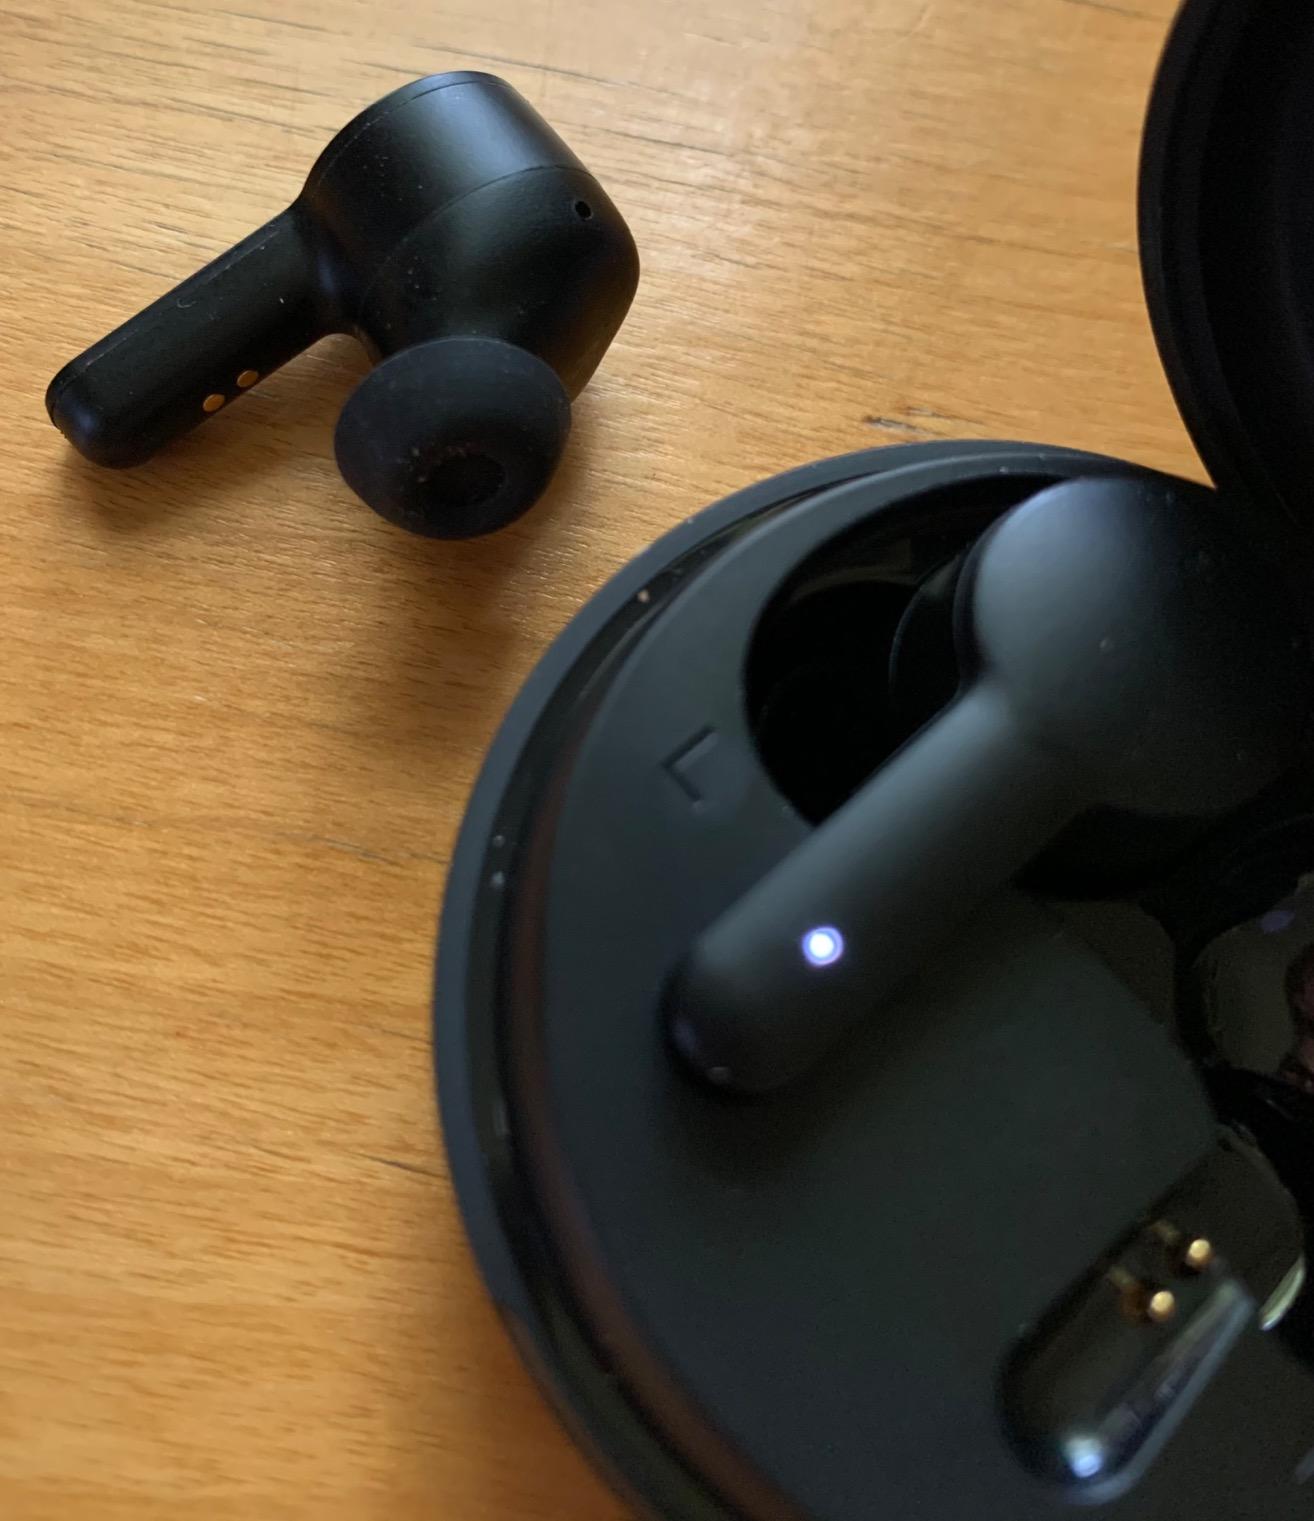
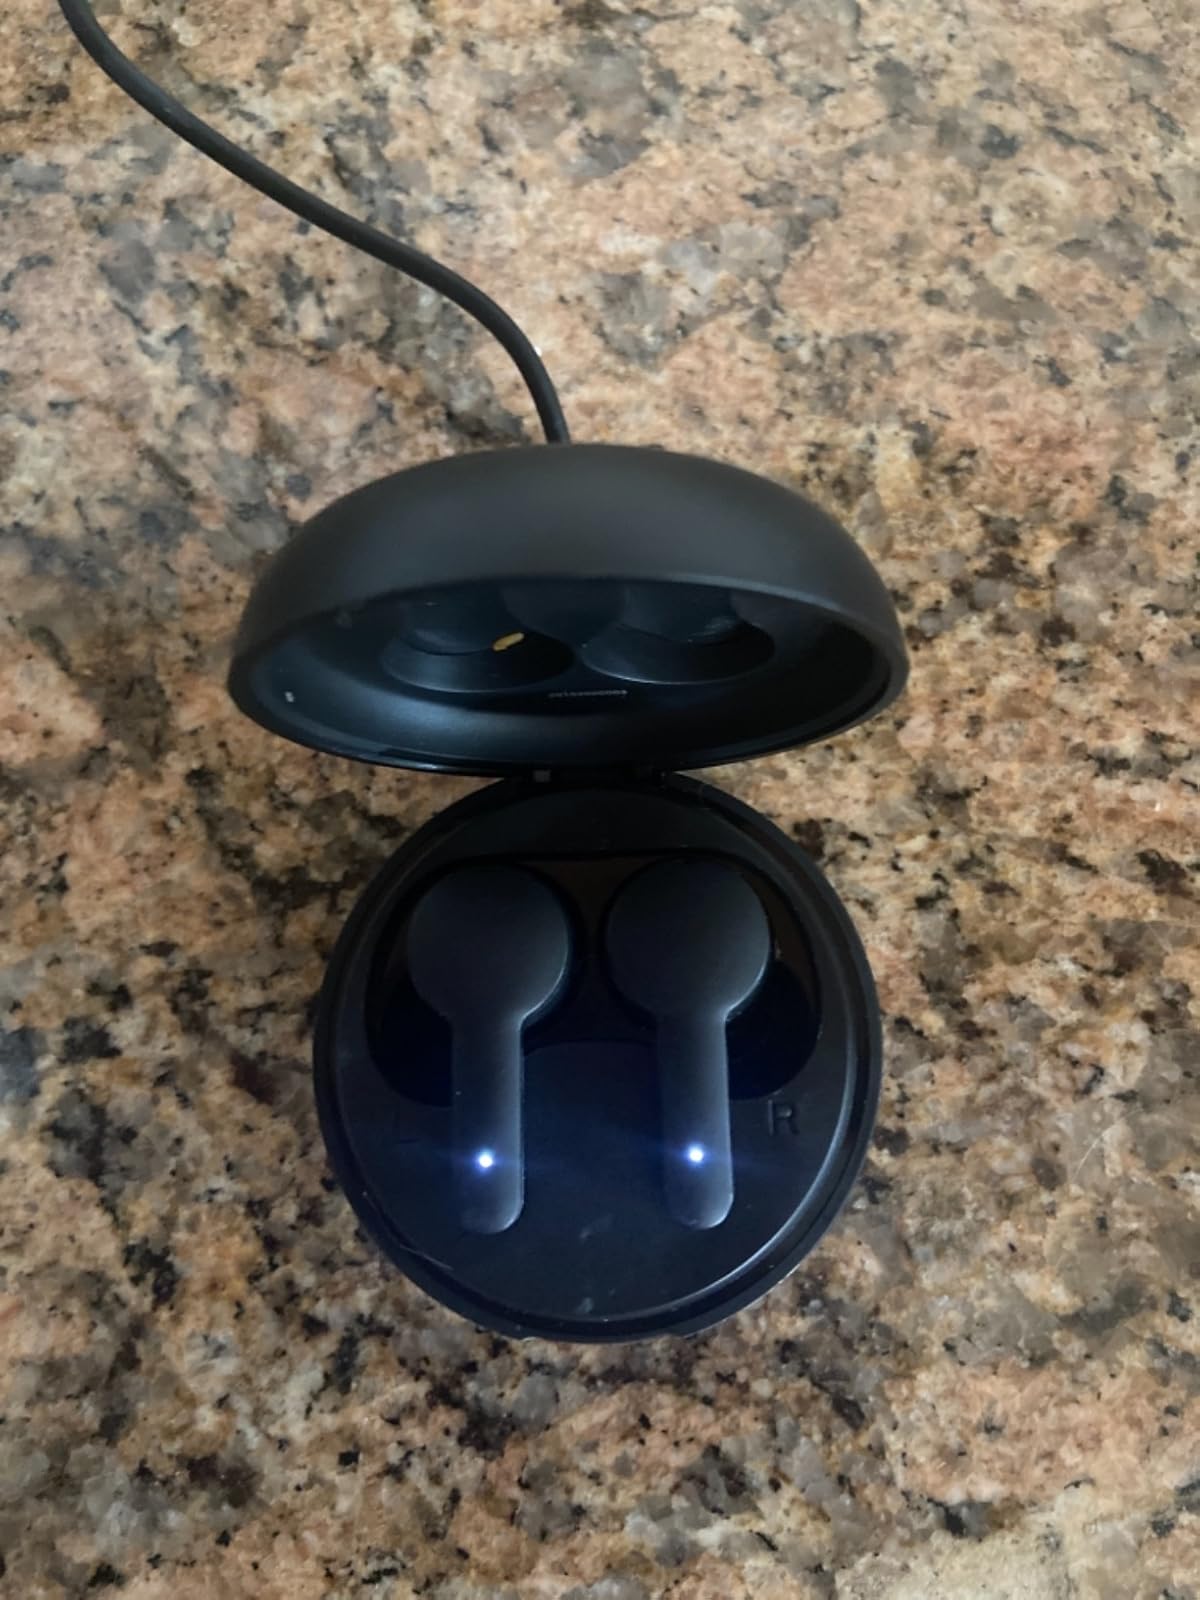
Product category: earbuds
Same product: yes